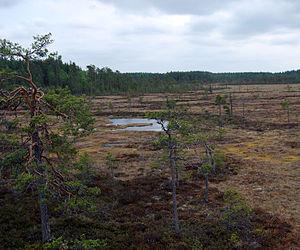
Le Satakunta est une région du sud-ouest de la Finlande. Elle faisait partie de la province de Finlande occidentale. La capitale est Pori.